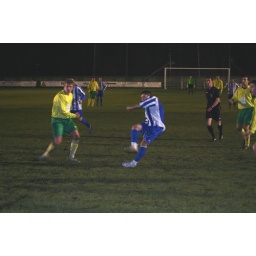
Craig McFarlane hits the ball over the bar from Brian Smith's downward header